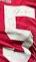
Number: 5